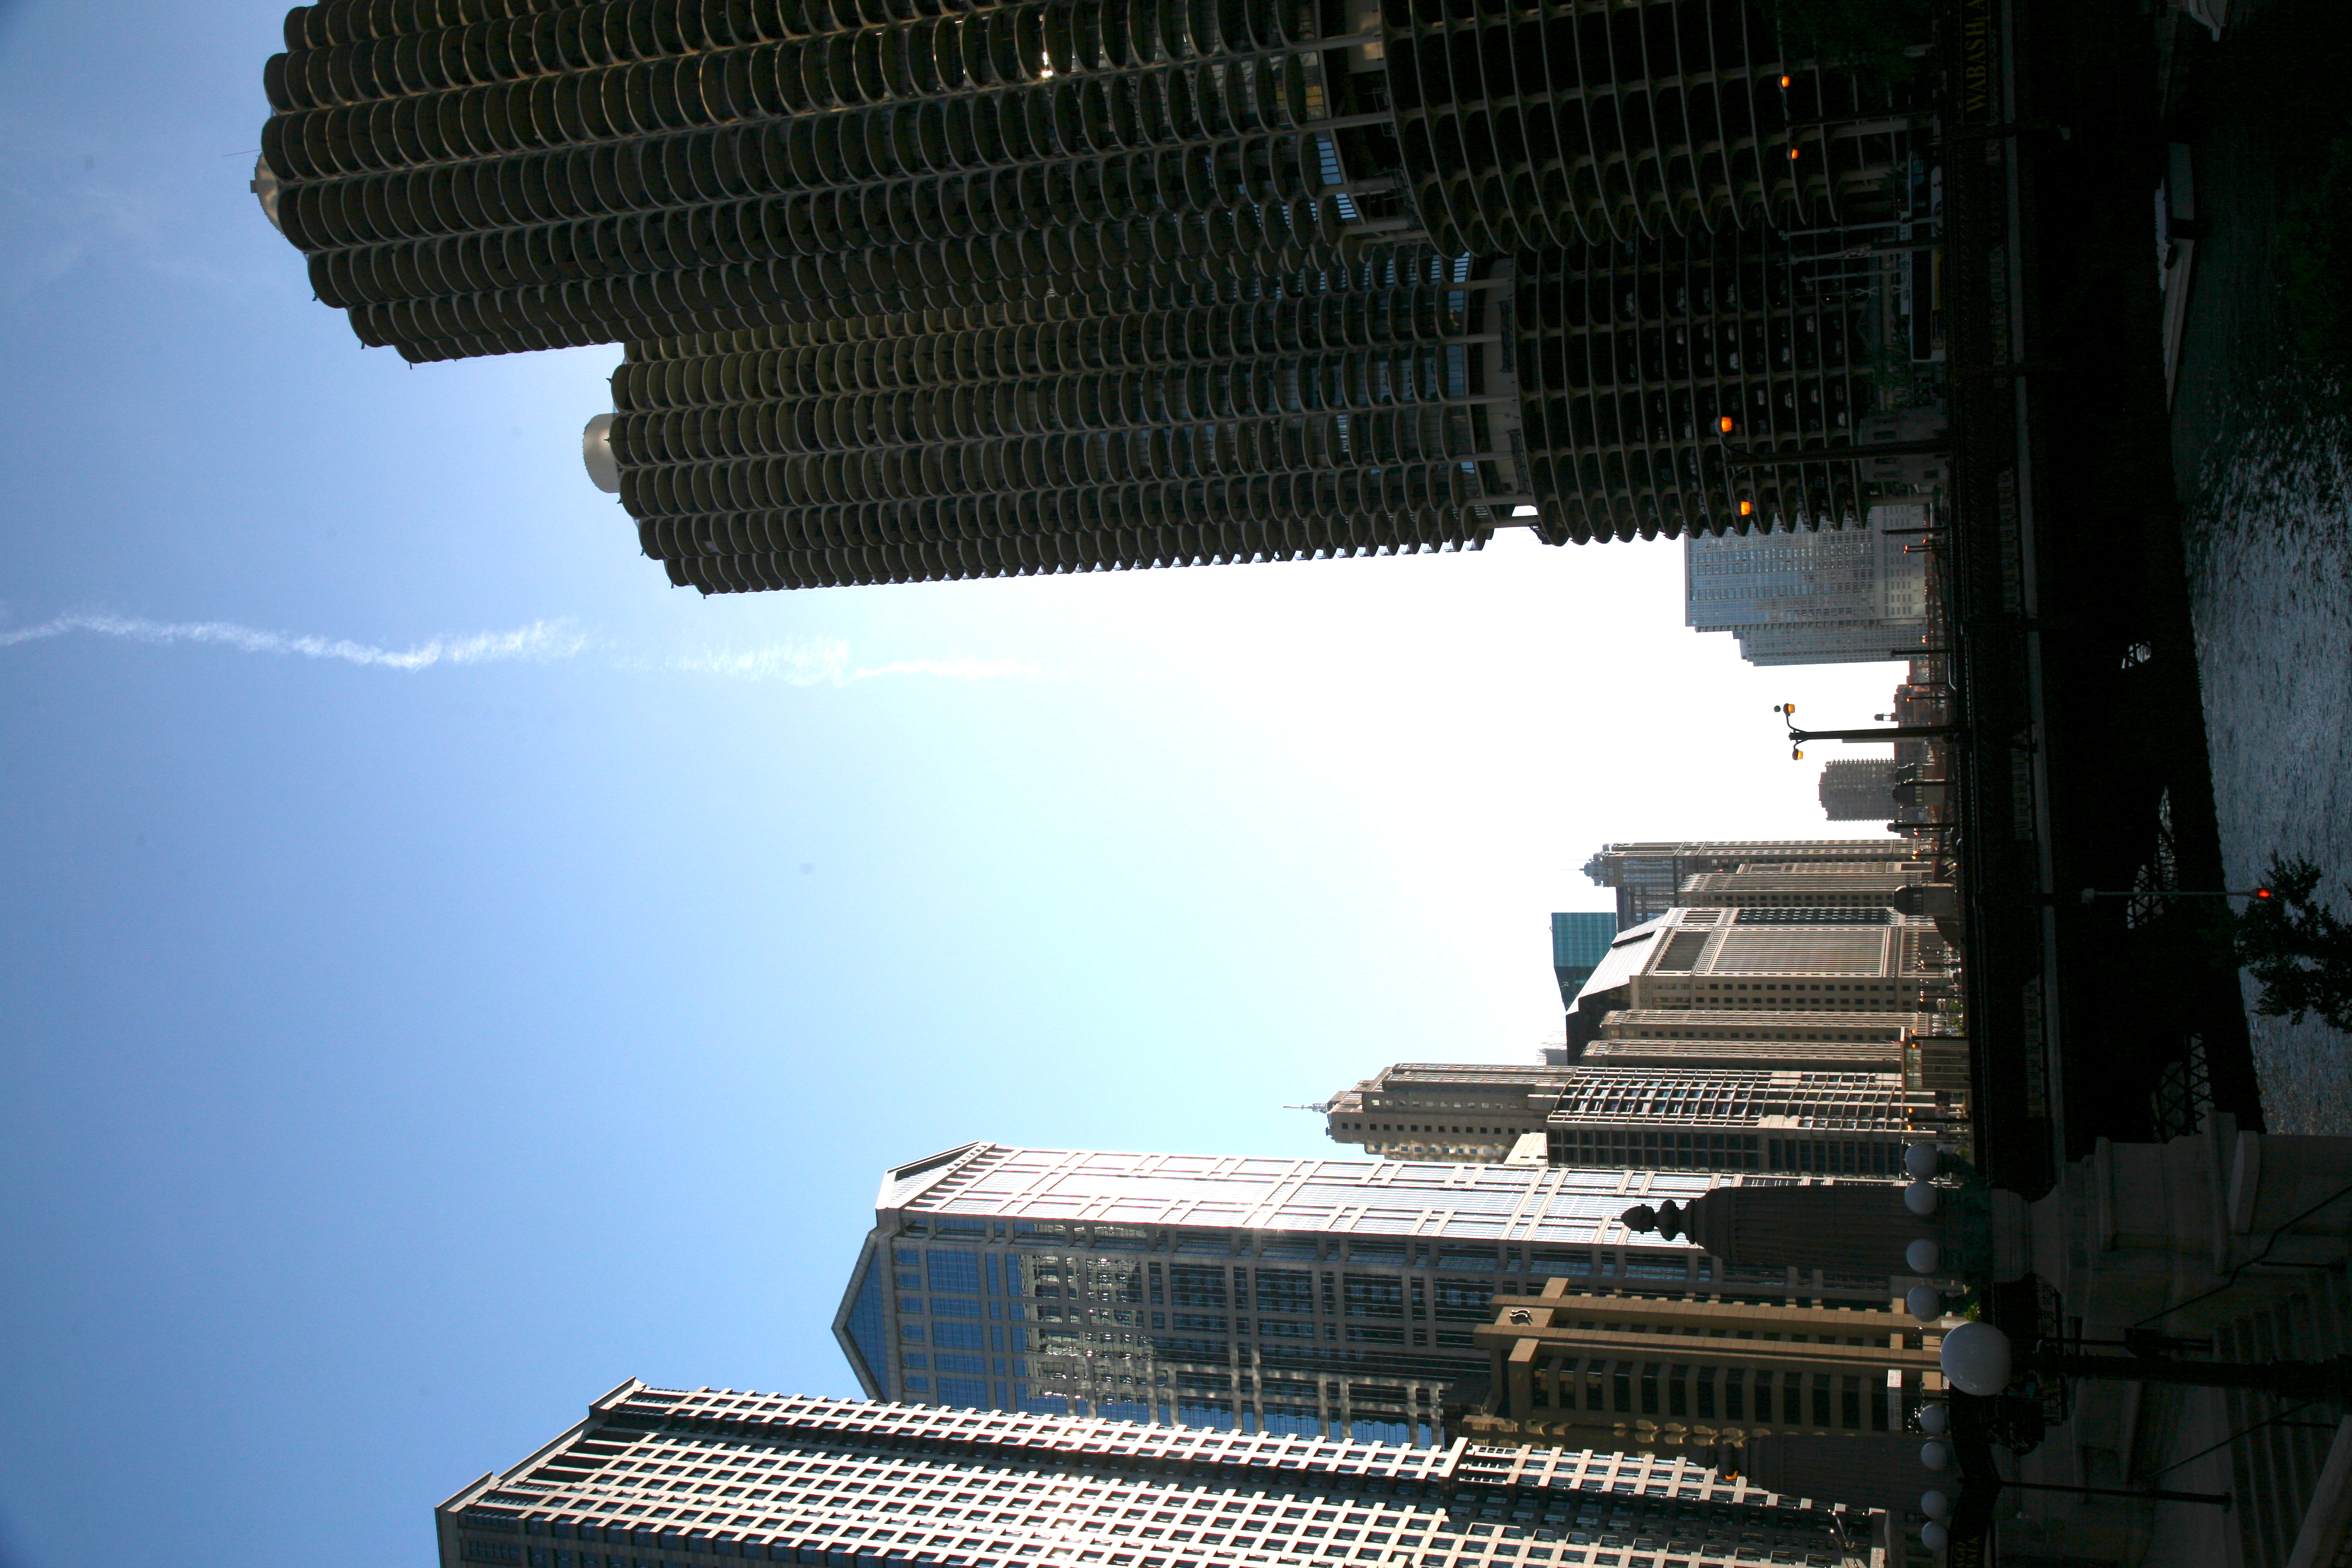
architecture, skyline, street, building, city, skyscraper, cityscape, downtown, dusk, evening, reflection, tower, landmark, chicago, tower block, 5d, loop, metropolis, skycraper, gratteciel, chicagoriver, wacker, wackerhistoricdistric, urban area, human settlement, metropolitan area